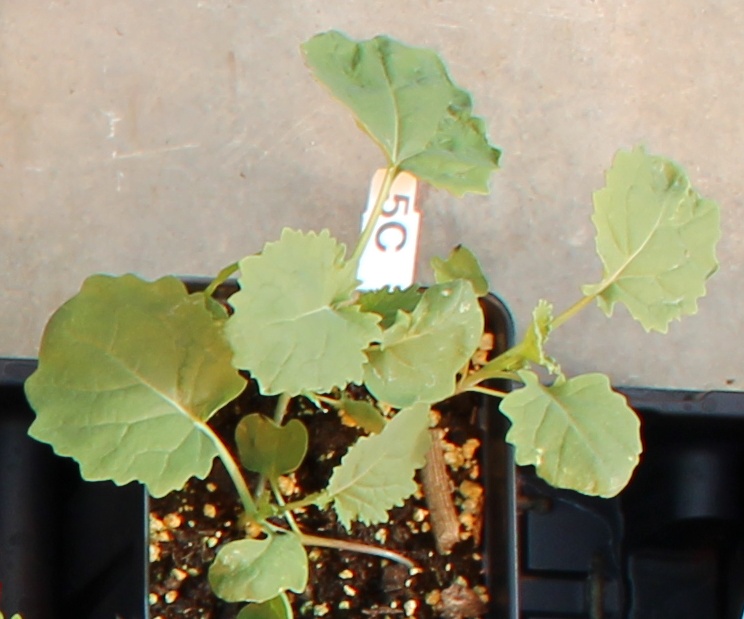
Label: Canola